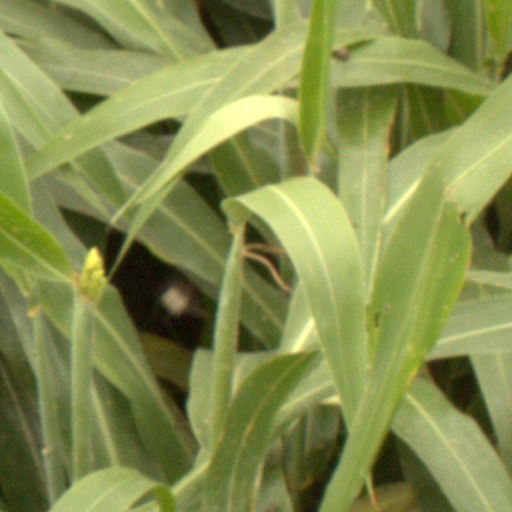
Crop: sorghum